Seneca Lake (New York)

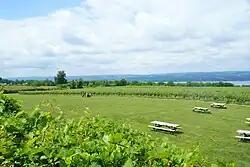
Vineyards in the Seneca Lake AVA

Viticulture and winemaking in the area date back to the 19th century, with the foundation of the Seneca Lake Wine Company in 1866 marking the first major winery in the area. The modern era of wine production began in the 1970s with the establishment of several wineries and the passage of the New York Farm Winery Act of 1976. The region was established as an American Viticultural Area in 1988.